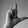
ASL letter: L